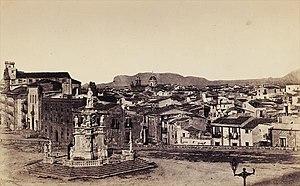
Vue générale de Palerme. Par Gustave Le Gray, probablement en juin 1860. Italiano: Veduta generale di Palermo. Foto di Gustave Le Gray, forse del giugno 1860.
Palerme [palɛʁm] est une ville italienne, chef-lieu et plus grande ville de la région Sicile avec environ 650 000 habitants, et formant avec ses banlieues une unité urbaine d'environ 1 million d'habitants. Elle se situe dans une baie sur la côte nord de l'île.